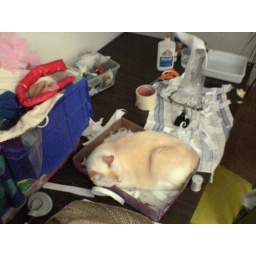
yoko sleeping in the paper mache box